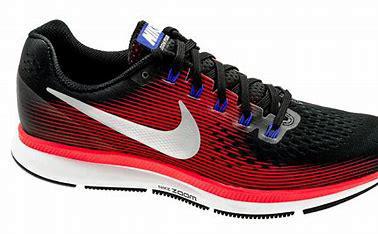
Brand: Nike
Model: Pegasus 41